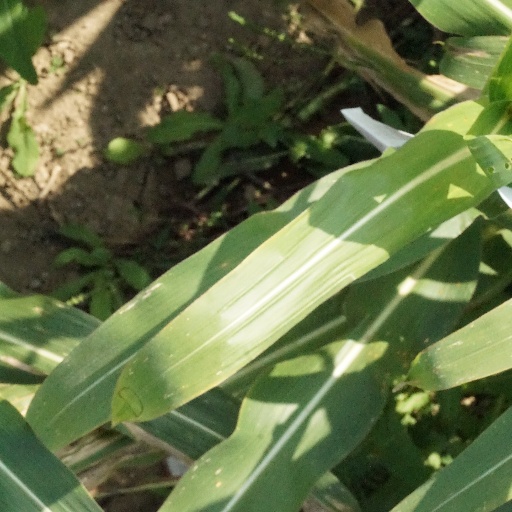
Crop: maize; corn